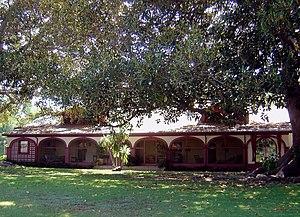
Ceci est la liste des lieux historiques inscrits sur le registre national dans le comté de Los Angeles en Californie.